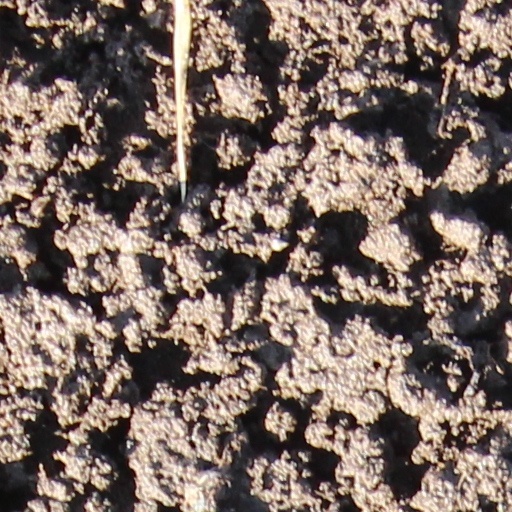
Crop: wheat